Tropical Storm Hermine (2022)

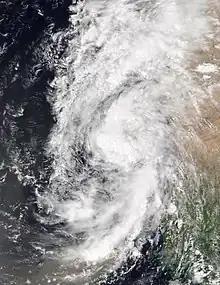
Tropical Storm Hermine between Cabo Verde and West Africa on September 23

Tropical Storm Hermine was a short-lived tropical cyclone that formed in the far eastern tropical Atlantic Ocean and brought record-breaking rains to the Canary Islands in September 2022. Hermine originated from a tropical wave first noted over West Africa on September 20. After emerging over the far eastern Atlantic Ocean, the system organized into a tropical depression on September 23. It soon became the eighth tropical storm of the 2022 Atlantic hurricane season as it progressed north. Increasing wind shear created a hostile environment for the cyclone and it failed to intensify beyond minimal tropical storm intensity as its convection was stripped far to the northeast. By September 24, Hermine's structure had sufficiently degraded to mark its degeneration into a remnant low. The residual system persisted for another two days before it was last noted over open ocean.